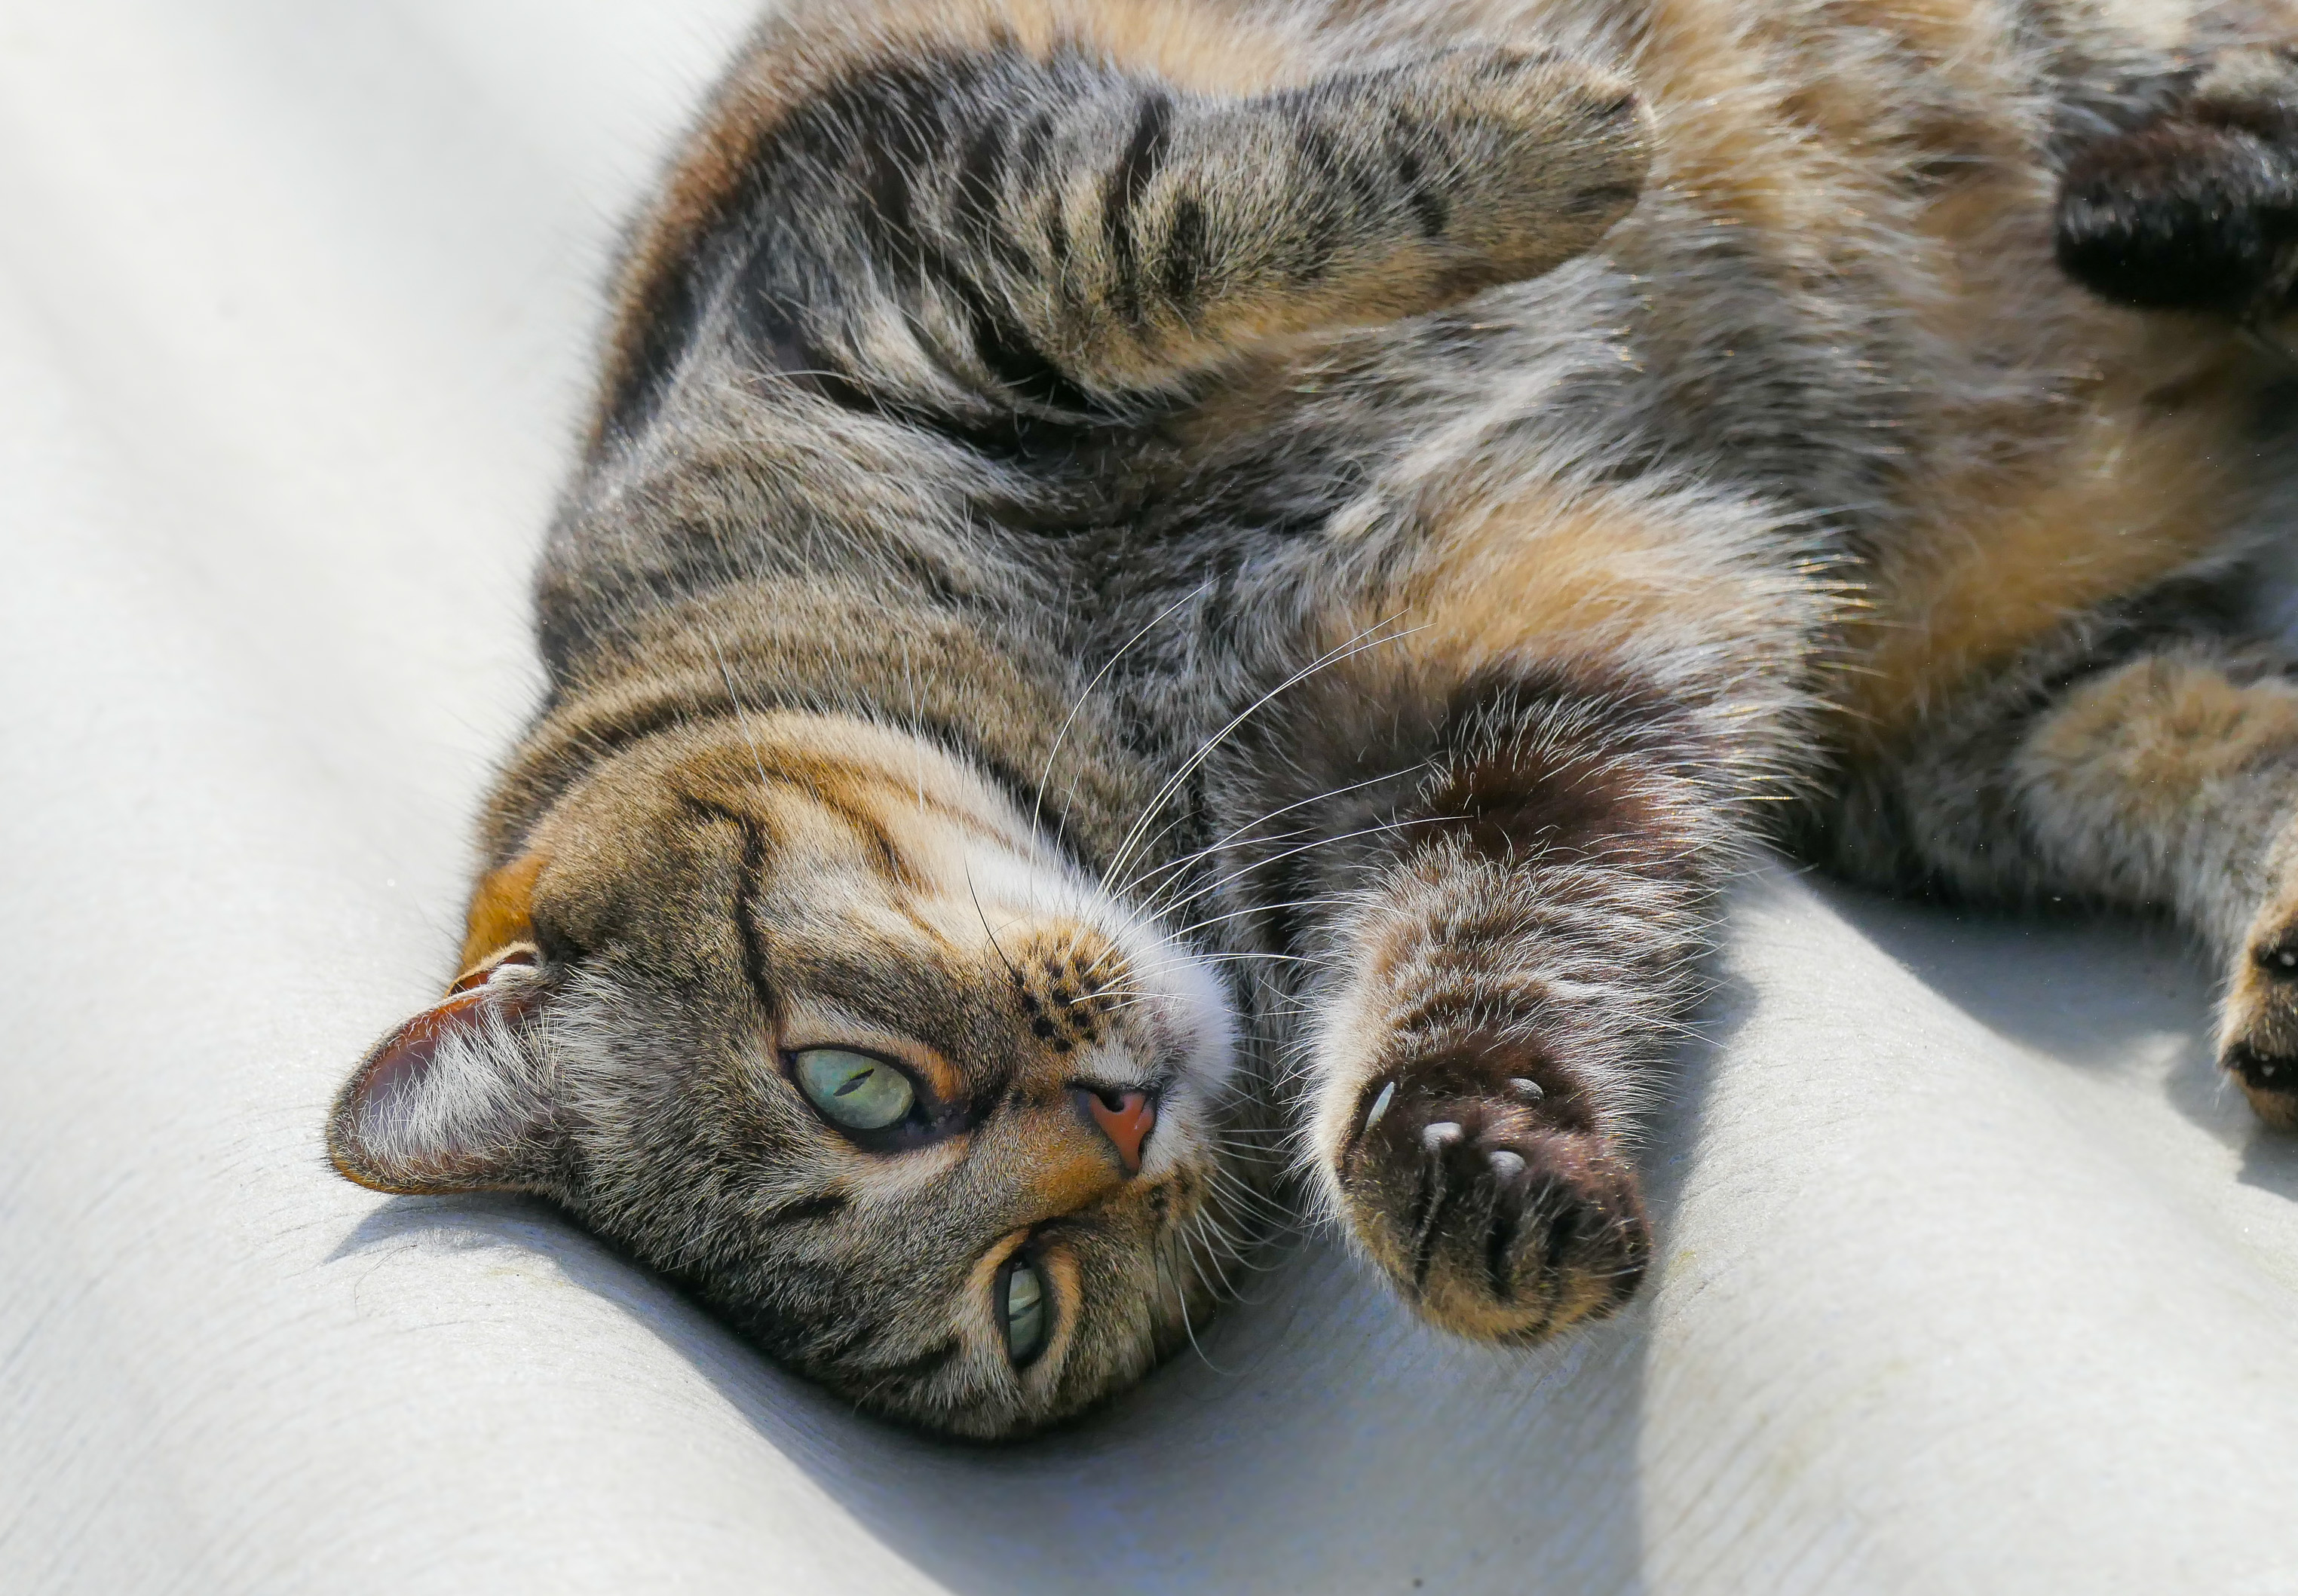
kitten, cat, mammal, close up, cats, nose, whiskers, eye, animals, head, vertebrate, gatos, lumixfz1000, fz1000, ggl1, xovesphoto, animales, panasoniclumixfz1000, tabby cat, bengal, small to medium sized cats, cat like mammal